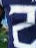
Number: 2